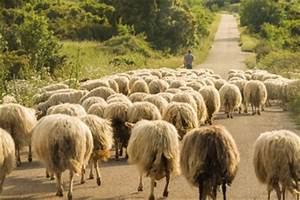
Label: sheep